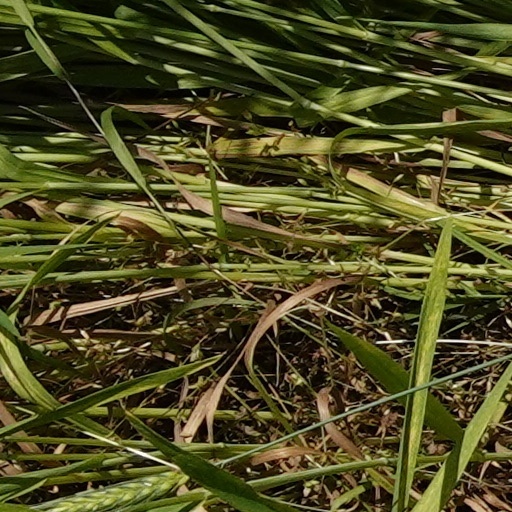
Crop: wheat